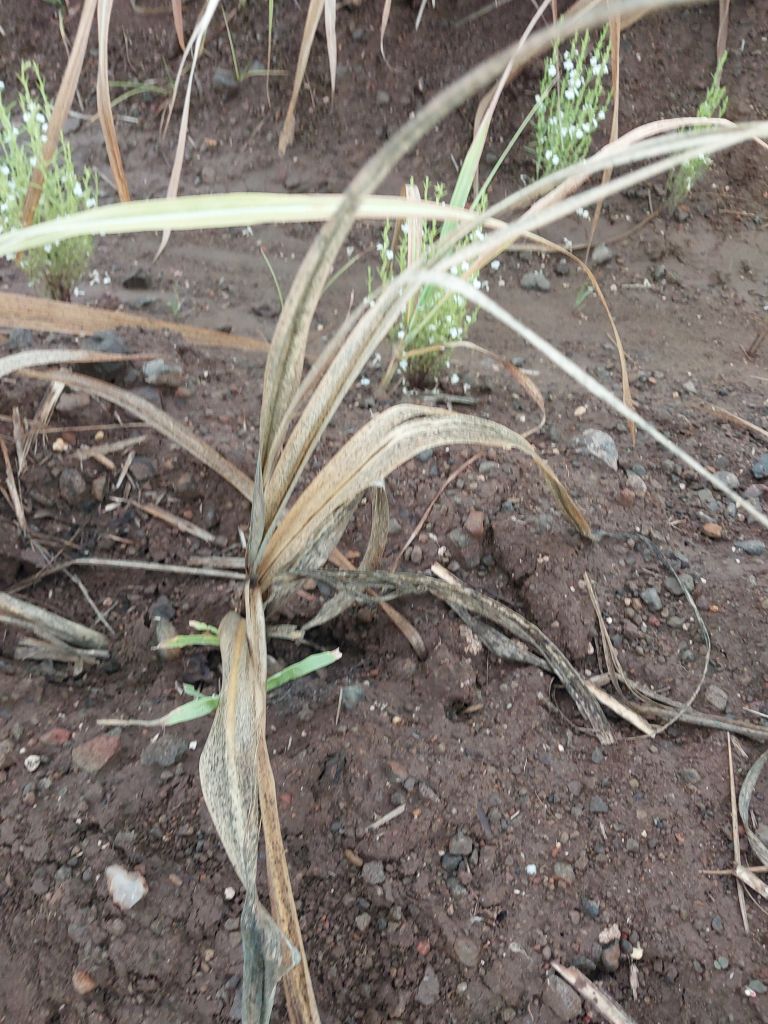
Label: Sett Rot